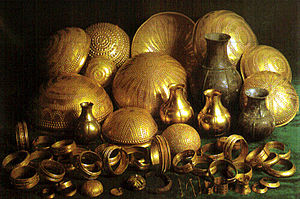
Villena-skatten
Hele Villena-skatten.
Villena-skatten er et depotfund fra bronzealderen, der blev fundet i 1963 i Villena i Valencia, Spanien. Det består af 59 genstande fremstillet i guld, sølv, jern og rav, og det vejer sammenlagt 10 kg, og det er dermed et af de største depotfund fra Europas bronzealder. Ni af genstandene er af 23,5 karat guld. Det er et af de vigtigste forhistoriske fund af guld på Den Iberiske Halvø, og det næststørste i Europa efter kongegravene i Mykene, Grækenland.